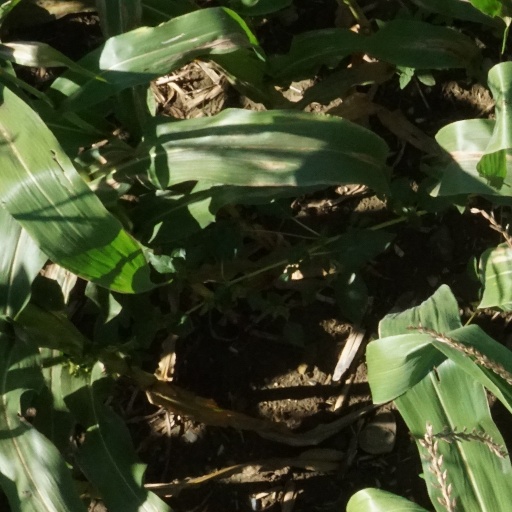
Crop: maize; corn